French Lick Springs Hotel

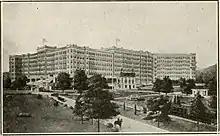
Turn of the century

In 1901 the property was sold to an investment group that included Thomas Taggart, a politician and former mayor of Indianapolis. Taggart served three terms as mayor of Indianapolis (1895 to 1901), as a chairman of the Democratic National Committee, and briefly in the U.S. Senate (1916). Other members of the investment group included William McDoel, president of the Monon Railroad; Crawford Fairbanks, a Terre Haute brewery owner; and Livingston T. Dickson, a limestone quarry owner. The new owners spent more than $200,000 on improvements, including a redesign and enlargement of the main wing (1901–02), sometimes called the front or east wing, designed by architect William Homer Floyd. The main wing's new design overlaid the hotel's Late Victorian architecture with Mediterranean Revival architecture, most notably the Italian Renaissance style that was popular in the late nineteenth and early twentieth century. The exteriors of the main wing and later additions were unified with similar proportions, a consistent roofline, and the hotel's distinctive buff-colored brick.